A Good Snowman Is Hard to Build

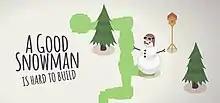

A Good Snowman Is Hard to Build is a 2015 puzzle video game developed by Alan Hazelden and Benjamin Davis and published by Draknek. The game was released in 2015 for Linux, OS X, Windows, Android, and iOS.